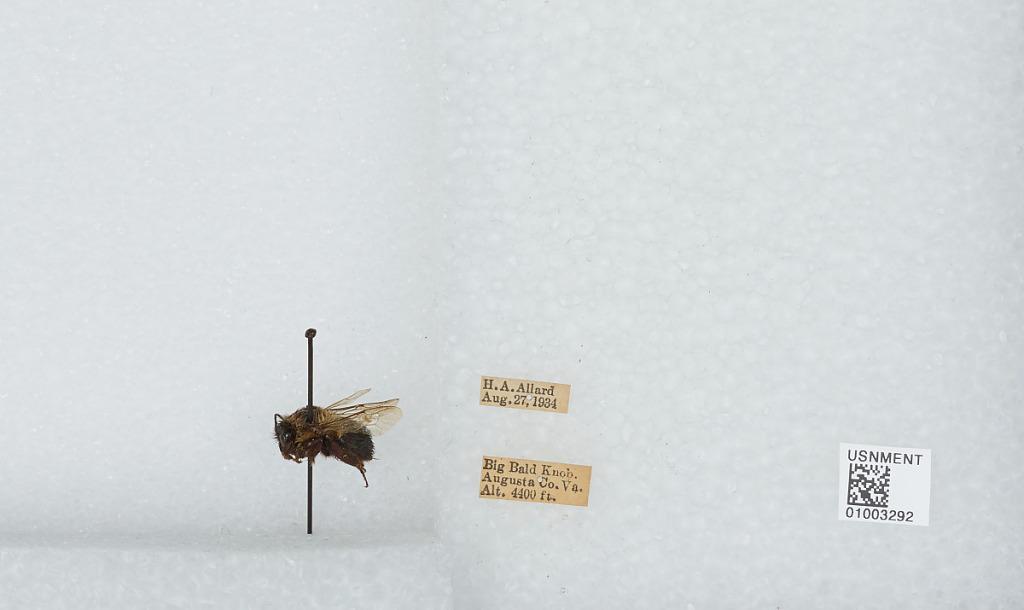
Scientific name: Bombus (Pyrobombus) impatiens Cresson
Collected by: H. Allard
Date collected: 1934-8-27
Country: United States
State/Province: Virginia
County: Augusta
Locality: Big Bald Knob
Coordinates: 38.3558, -79.2978